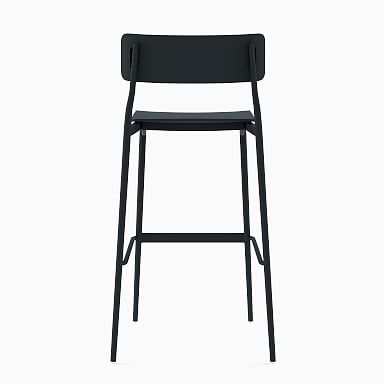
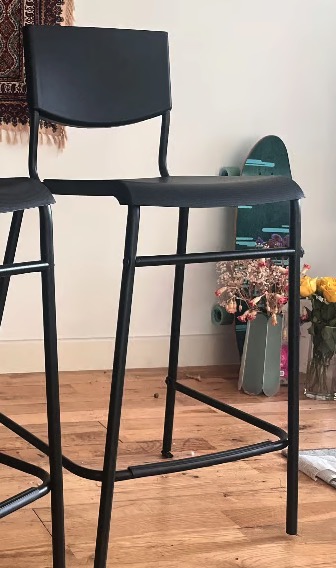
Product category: stool
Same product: no